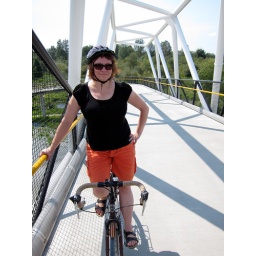
me on the bike bridge in burnaby